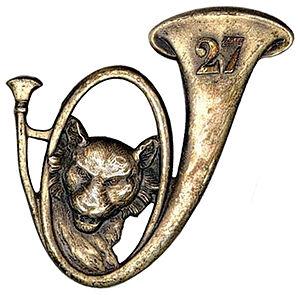
Insigne du 27e bataillon de chasseurs alpins
Le 27ᵉ bataillon de chasseurs alpins est une unité militaire de l'infanterie alpine de l'armée de terre française.